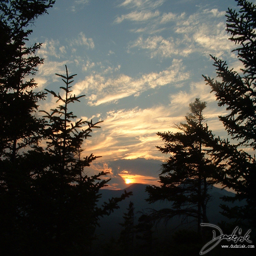
picture of a sunset over the mountains .